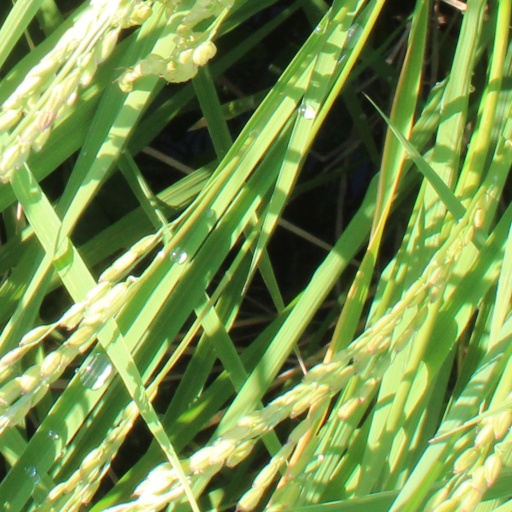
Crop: rice